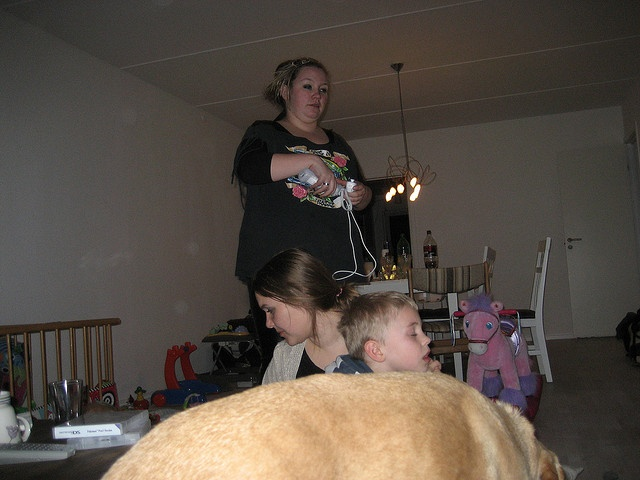
A woman holding an object next to a girl, boy and dog.
The children seem to be occupied with something else.
A woman holds video game controllers while her children sit in front of her.
a woman in a black top is playing a video game and two others
A woman and two children are inside their living room.